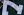
Number: 7